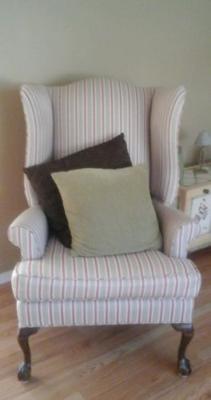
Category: chair